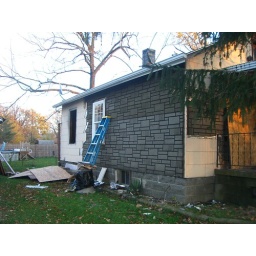
side of house with one window installed in the bedroom